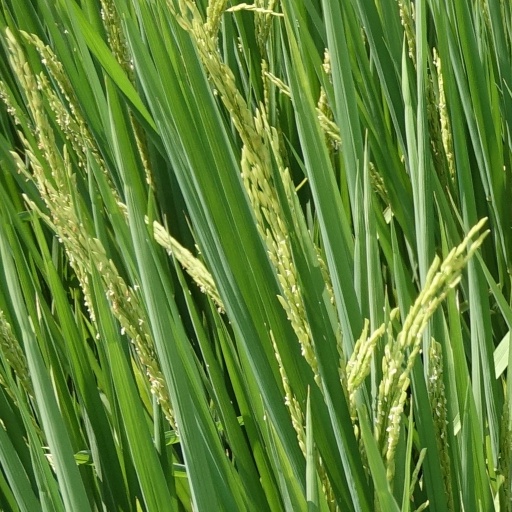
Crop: rice